Requiem (Verdi)

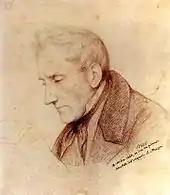
Alessandro Manzoni, in whose honour Verdi wrote the Requiem

On 22 May 1873, the Italian writer and humanist Alessandro Manzoni, whom Verdi had admired all his adult life and met in 1868, died. Upon hearing of his death, Verdi resolved to complete a Requiem—this time entirely of his own writing—for Manzoni. Verdi traveled to Paris in June, where he commenced work on the Requiem, giving it the form we know today. It included a revised version of the Libera me originally composed for Rossini.